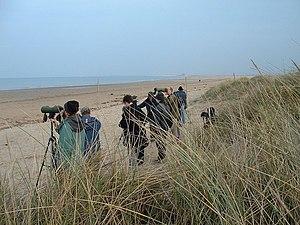
La réserve naturelle de Titchwell Marsh est une réserve naturelle britannique, propriété de la Royal Society for the Protection of Birds qui en assure également la gestion. Elle se situe sur la côte nord du comté de Norfolk, entre les villages de Titchwell et de Thornham, à environ huit kilomètres à l'est de la station balnéaire de Hunstanton. D'une superficie de 171 hectares, elle abrite des roselières et des schorres, une lagune d'eau douce, une plage de sable ainsi qu'une petite zone boisée près du parking à son entrée. Bénéficiant de la protection du réseau Natura 2000, elle fait partie du site d'intérêt scientifique particulier de la côte nord du comté de Norfolk et de la Norfolk Coast Area of Outstanding Natural Beauty. Elle constitue également une zone de protection spéciale et relève de la convention de Ramsar.